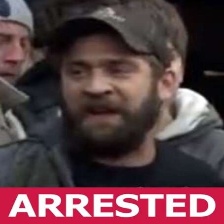
Species: LOONEY BIRDS
Scientific name: LUNATICUS AMERICONIS